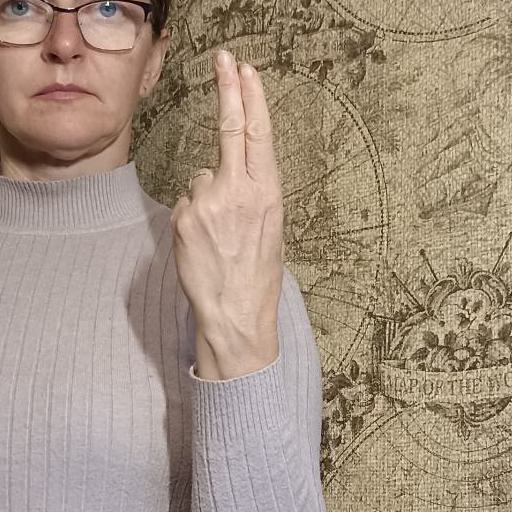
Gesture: two_up_inverted